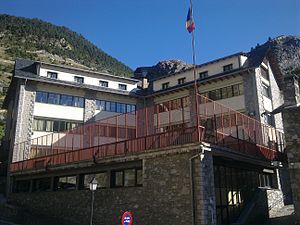
Andorra / Samfund / Uddannelse
Skolebygning i Canillo.
Andorra, officielt Fyrstendømmet Andorra, er et lille land, som ligger mellem Frankrig og Spanien i den østlige del af bjergkæden Pyrenæerne. Gennem århundreder har Andorra været et diarki med to samfyrster som statsoverhoveder: biskoppen af Urgell og Frankrigs statsoverhoved. Ordningen med to samfyrster blev traktatfæstet i 1278. Først i 1993 blev landet en suveræn stat efter at have indgået en aftale om dette med Frankrig og Spanien. Dermed blev Andorra et fuldgyldigt medlem af det internationale samfund og blev optaget som medlem i FN, Europarådet og en række andre internationale mellemstatslige organisationer.